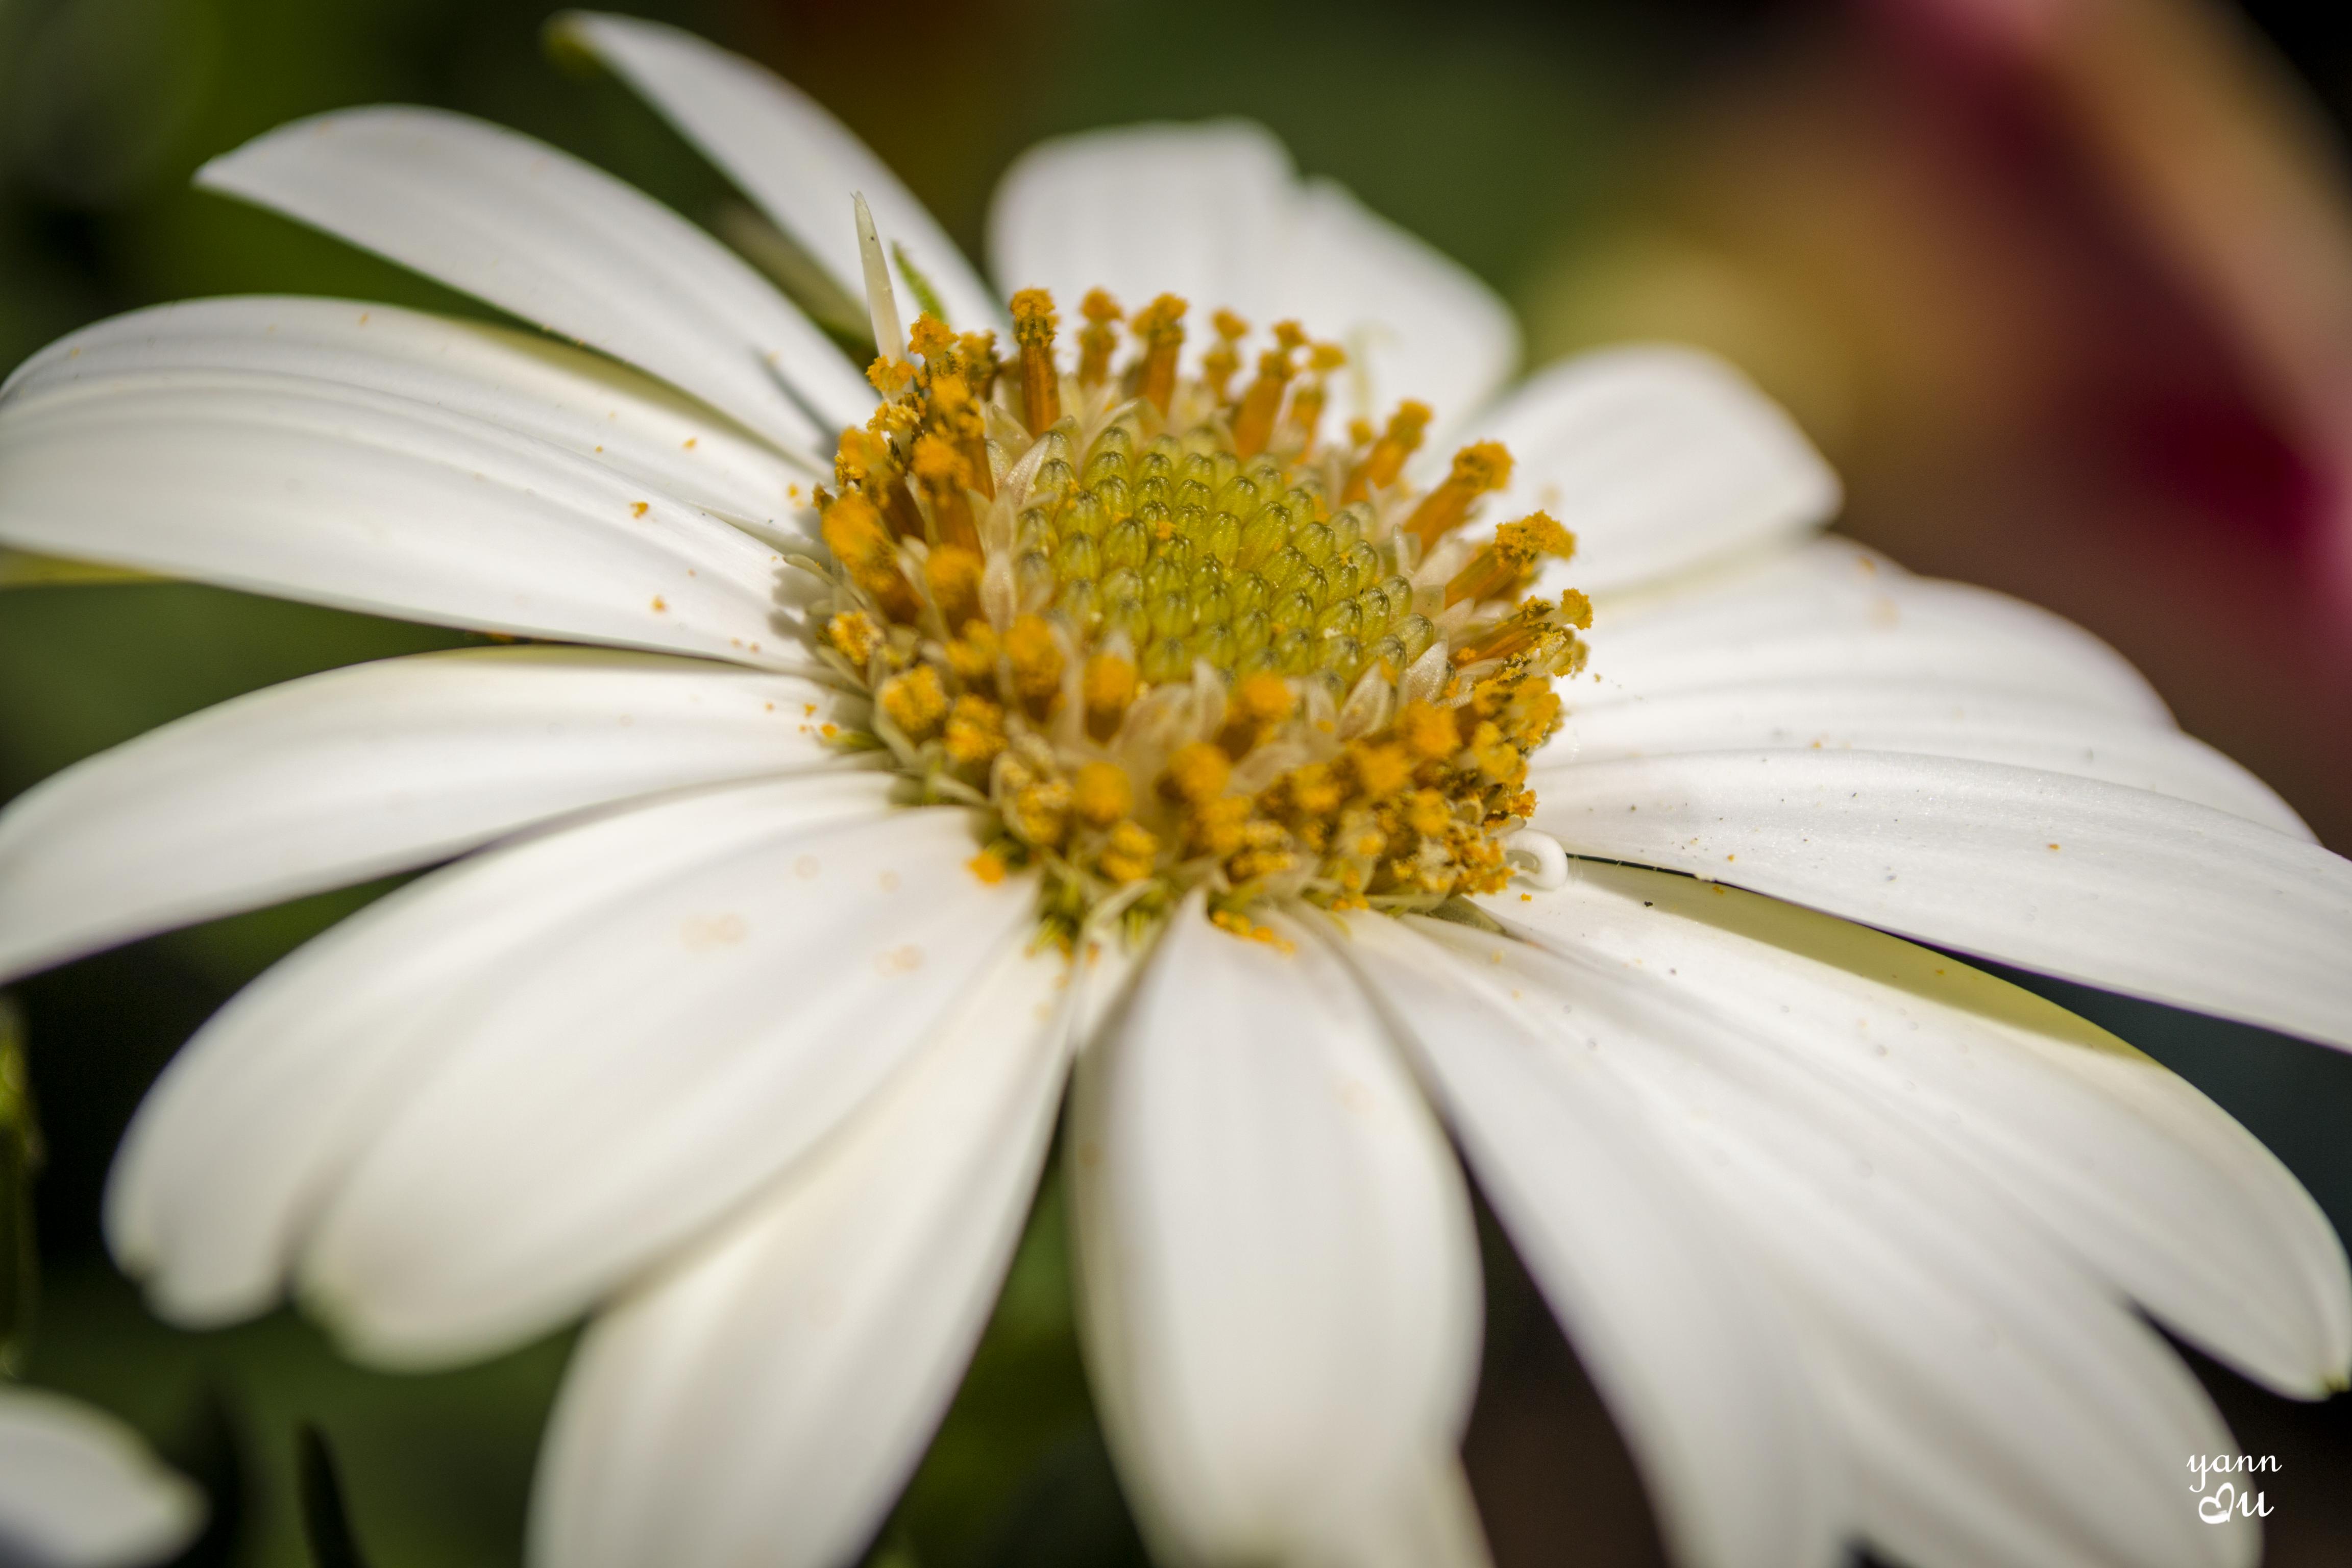
nature, blossom, light, plant, photography, flower, petal, bloom, daisy, europe, color, macro, peace, serene, botany, nikon, yellow, closeup, flora, wildflower, close up, happiness, fleur, passion, soft, nikkor, dof, quiet, douceur, parfum, bientre, curuyann, nikond750, plaisir, softness, scent, perfume, treasure, pleasure, macro photography, flowering plant, daisy family, oxeye daisy, plant stem, land plant